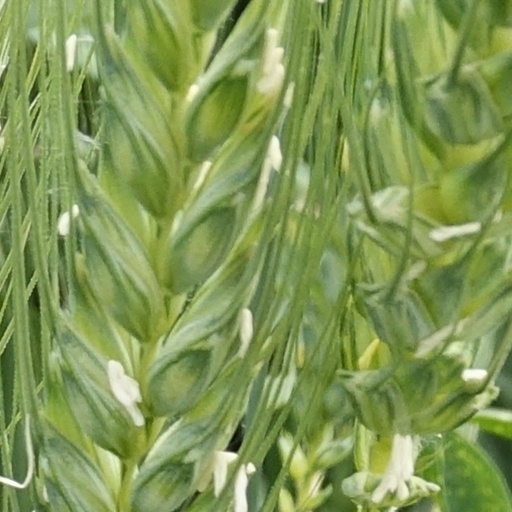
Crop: wheat